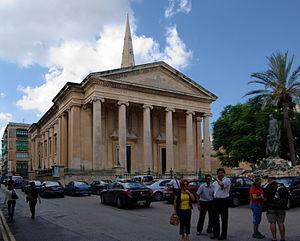
L’Auberge d'Allemagne est une ancienne auberge hospitalière située à La Valette, à Malte. Elle est construite de 1571 à 1575 pour accueillir des chevaliers hospitaliers venus de la langue d'Allemagne.